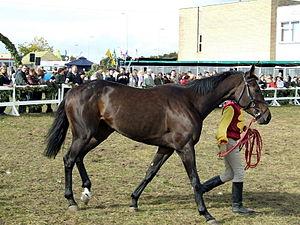
Le cheval en Lituanie apparaît sous sa forme domestique au début de l'âge du bronze. La Lituanie se caractérise par de nombreuses traces de culte du cheval durant l'Antiquité et le Moyen-Âge viking, en particulier l'enterrement rituel de celui-ci, avec son cavalier. Des survivances de ces cultes perdurent dans les textes traditionnels et le vocabulaire lituanien, laissant supposer la vénération passée d'une divinité équine lunaire.